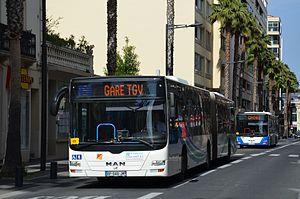
MAN Lion's City G n°103 suivi de près par le MAN Lion's City n°95, près de l'arrêt Cabrit à Perpignan (réseau CTPM).
Sankéo, anciennement Compagnie de transports Perpignan Méditerranée abrégé en CTPM, est le réseau de transport en commun de la communauté urbaine Perpignan Méditerranée Métropole.